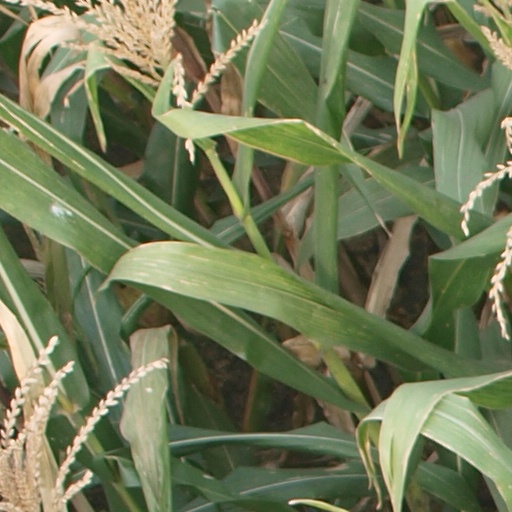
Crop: maize; corn